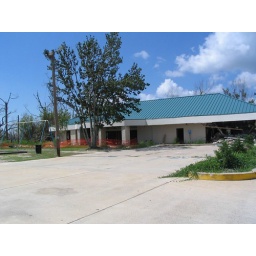
The library my book club is trying to help, in Waveland. One of 2 buildings left, awaiting the bulldozer